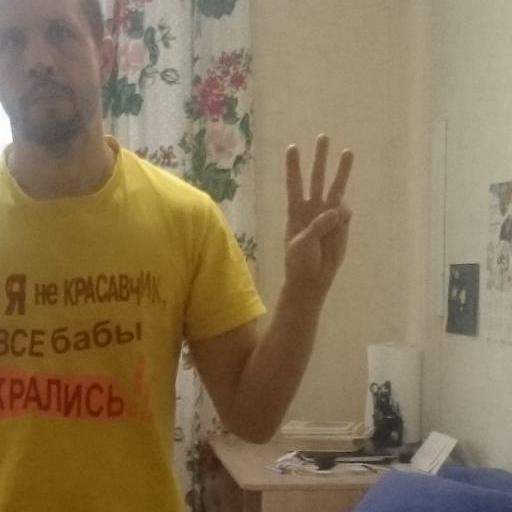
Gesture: three